Answer in natural language. Considering the relative positions, is glass metal tv stand (highlighted by a green box) above or below Window (highlighted by a red box)? Choose between the following options: above or below
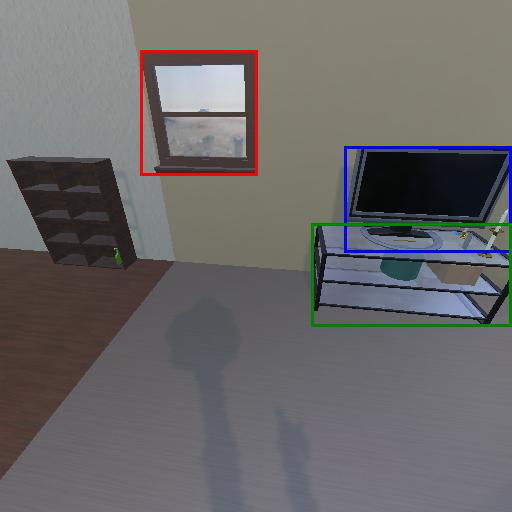
<answer>below</answer>